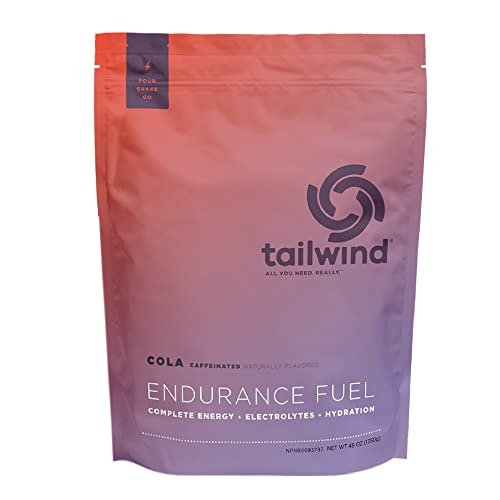
Tailwind Nutrition Endurance Fuel, Caffeine Drink Mix with Electrolytes
Brand: Tailwind Features: EXERCISE DRINK: Our Endurance Fuel is designed with athletes in mind. Whether you are planning on running, lifting weights, cross-training at the gym, backpacking for miles, or having a yoga session, our sports drink mix is made for you. Toss it in a bottle, mix with water, and you’re good to go! COMPLETE ENDURANCE DRINK: You can ditch your wide assortment of chews, pills, and gels because our sports drink is a complete source of calories, electrolytes, and hydration. Restore your energy, and keep moving with our mix that does it all. All you need. Really. TASTY FLAVORS: Our delicious exercise drink comes in 4 non-caffeinated flavors: Mandarin Orange, Berry, Lemon, and neutral-tasting Naked, as well as 4 caffeinated flavors: Raspberry Buzz, Green Tea Buzz, Tropical Buzz, and Colorado Cola. Each flavor is crisp, light, and easy to drink. You'll love the mild taste that isn't overly sweet. NO GUT BOMBS: You may have experienced stomach irritation from other performance drinks due to artificial or suboptimal ingredients. Our formula is made of clean ingredients that your gut is made to absorb, helping to prevent gut bombs. Keep moving without upsetting your stomach or taste buds. CLEAN INGREDIENTS: We created a formula that is compatible with a variety of diets. Our endurance drink mix is non-GMO, vegan, and free of gluten, soy, and dairy. It doesn’t have an aftertaste, nor does it leave residue in your bottle. It dissolves clear with water and cleans up after a quick rinse! Part Number: TW-CEF-C-50 Details: Ditch the gels, chews and pills and get the most out of your long-distance runs, bike rides, hikes and more with Tailwind Nutrition's Caffeinated Endurance Fuel. Our Endurance Fuel contains all-natural ingredients, no dyes, preservatives or 4-syllable magical ingredients, clean, light flavors, and is perfect for hydration packs: dissolves on contact and cleans up with a quick rinse. Skip the stomach upset and stay hydrated with Tailwind's sport drink mix. Feel the difference caffeine makes with this endurance fuel. Power through your high-intensity and long workouts with the extra boost of 35 mg of caffeine per 100 calories. Caffeine is proven to significantly enhance high intensity and endurance performance. This caffeinated all-in-one sports drink offers complete calories, electrolytes and lets you go all day with just Tailwind. Try all our flavors to find your favorite. Caffeinated Endurance Fuel comes in Raspberry Buzz, Green Tea Buzz and Tropical Buzz and in 50 and 30 serving bags or 200-calorie stick packs. EAN: 0855283005743 Package Dimensions: 11.4 x 6.4 x 5.5 inches
Brand: Tailwind
Category: Food, Beverages & Tobacco > Beverages > Sports & Energy Drinks > Sports Drinks